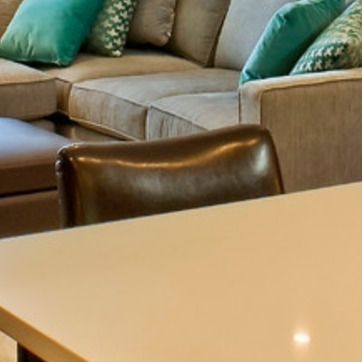
Material: leather